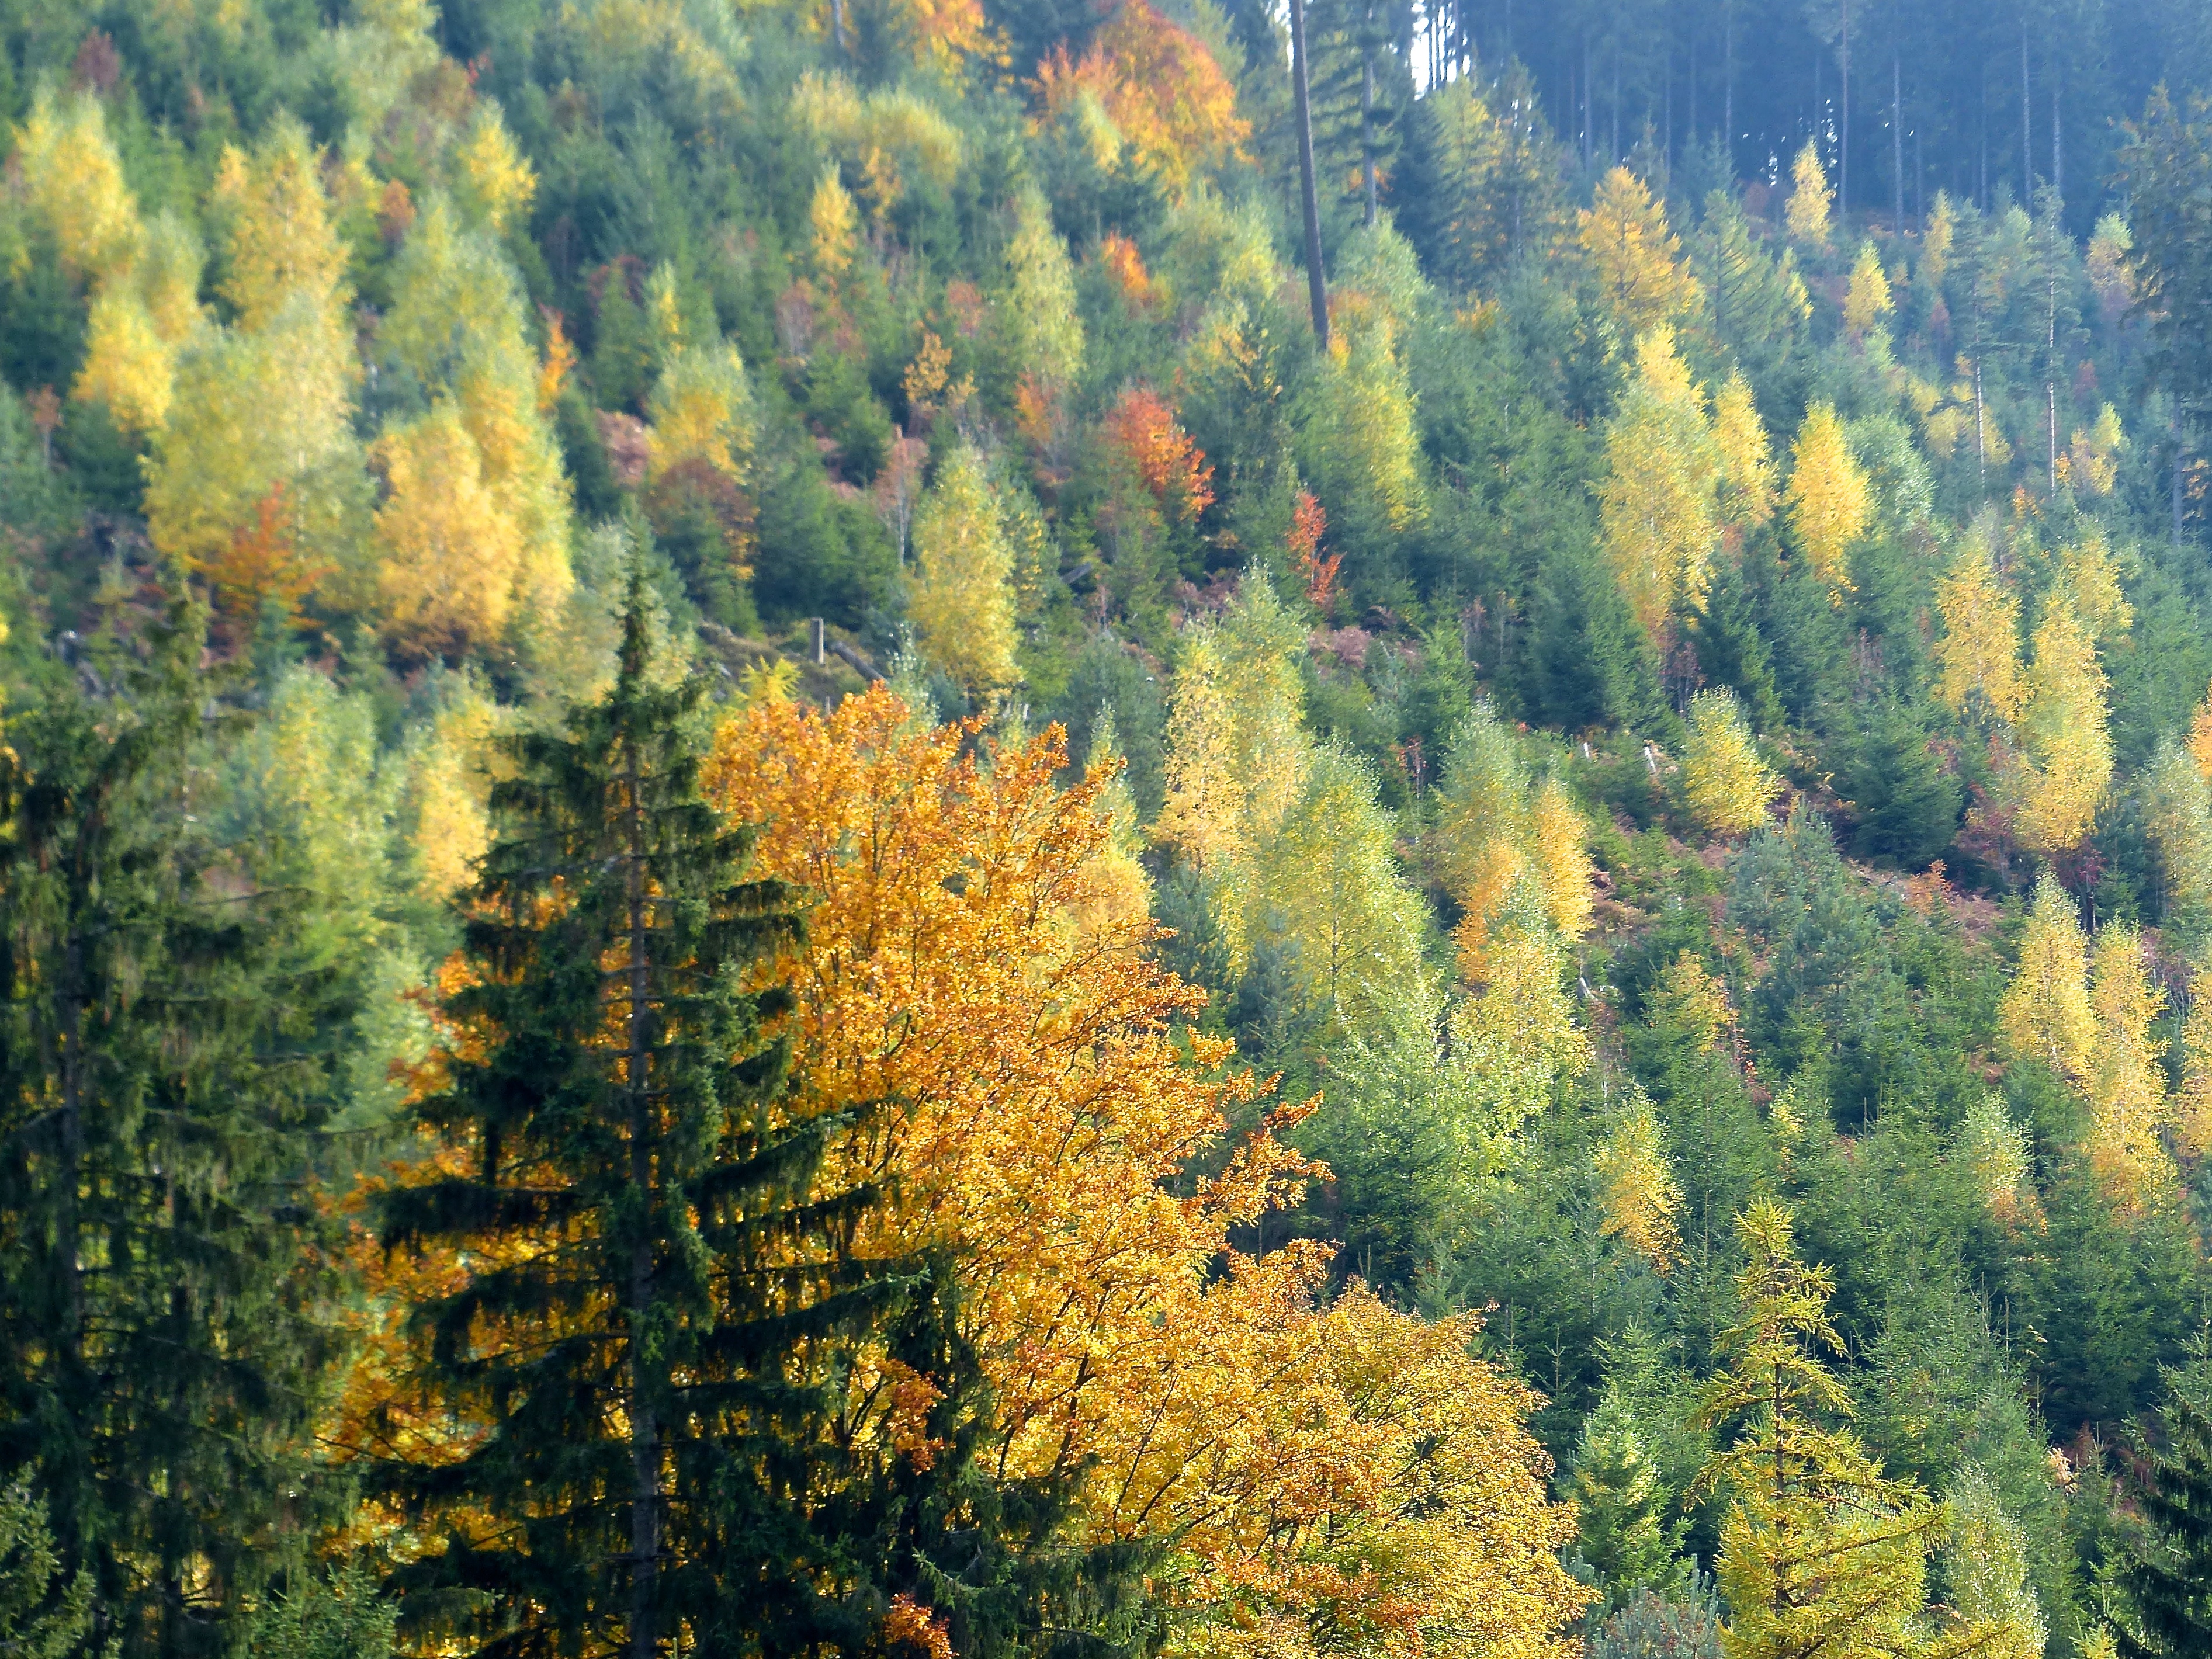
landscape, tree, nature, forest, wilderness, plant, hiking, meadow, sunlight, leaf, fall, flower, travel, foliage, europe, autumn, black, fir, season, conifer, trees, leaves, spruce, deciduous, germany, schwarzwald, woodland, habitat, larch, ecosystem, baiersbronn, mitteltal, biome, natural environment, atmospheric phenomenon, woody plant, temperate broadleaf and mixed forest, temperate coniferous forest, land plant